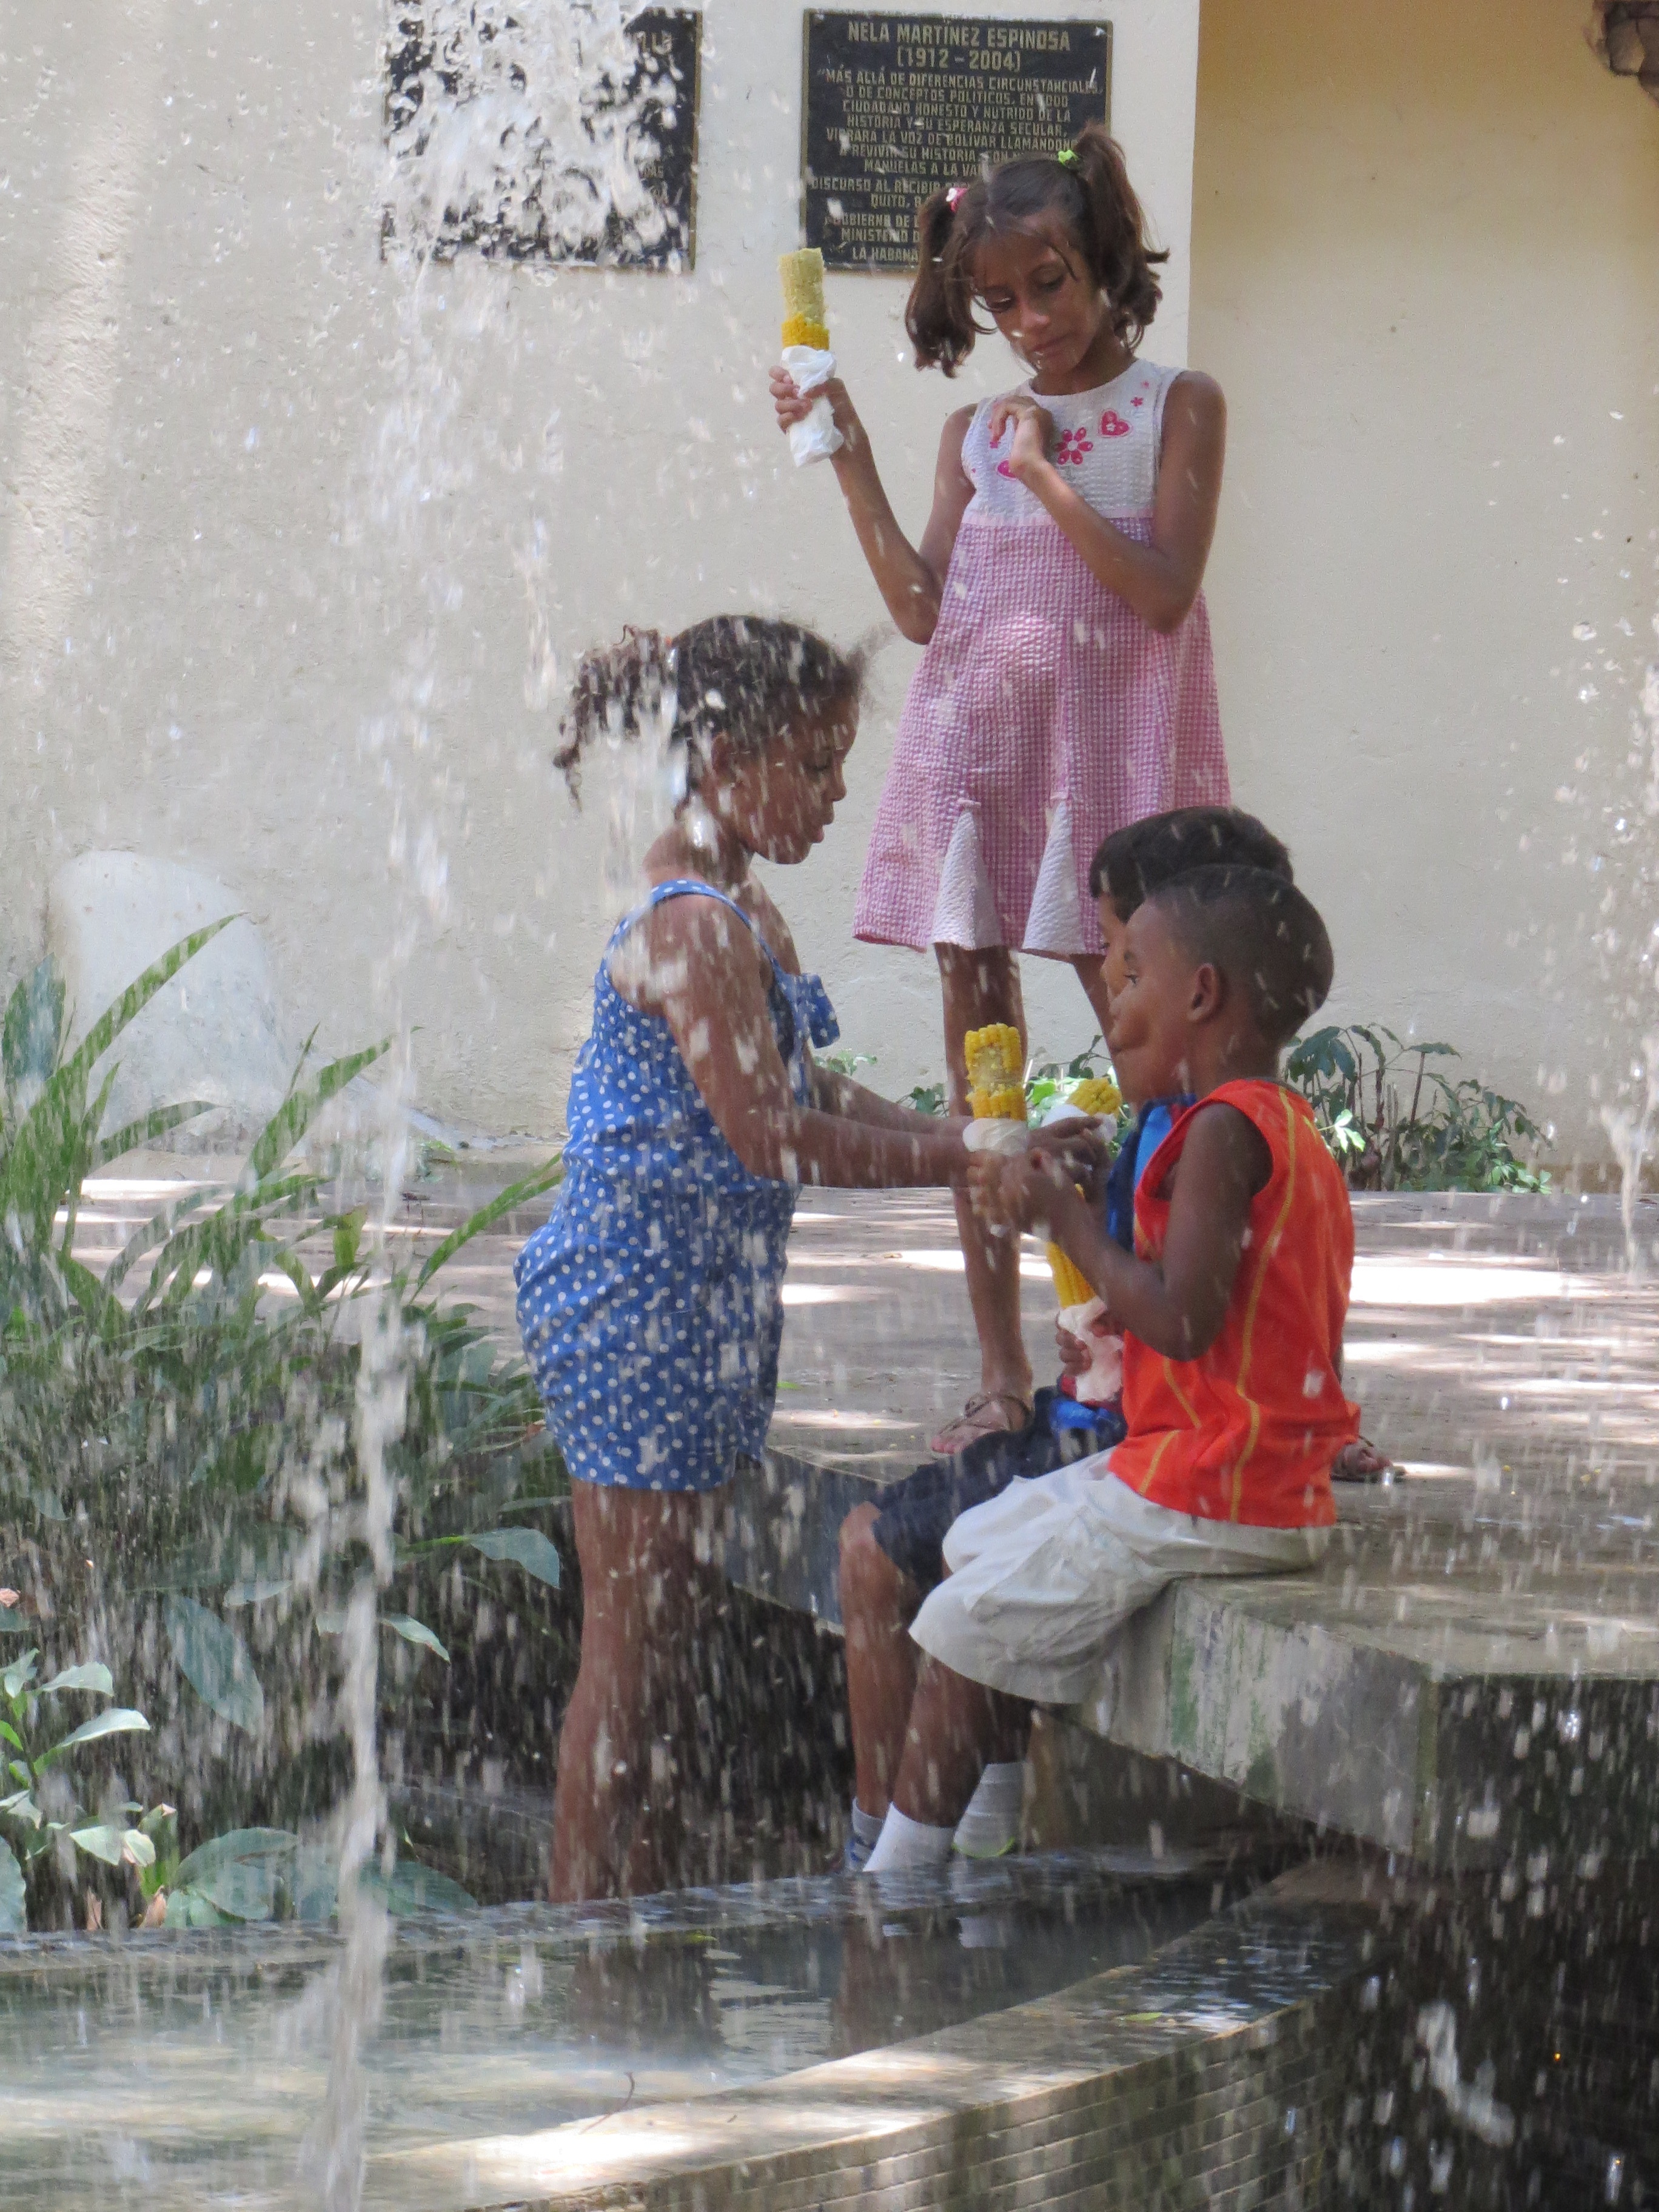
water, outdoor, people, summer, corn, child, playing, cuba, eating, children, happy, happiness, fountain, image